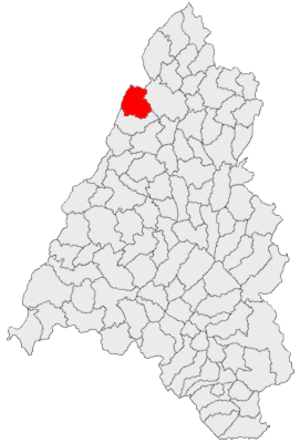
Diosig, ou Bihardiószeg en hongrois, est une commune roumaine du județ de Bihor, en Transylvanie, dans la région historique de la Crișana et dans la région de développement Nord-Ouest.